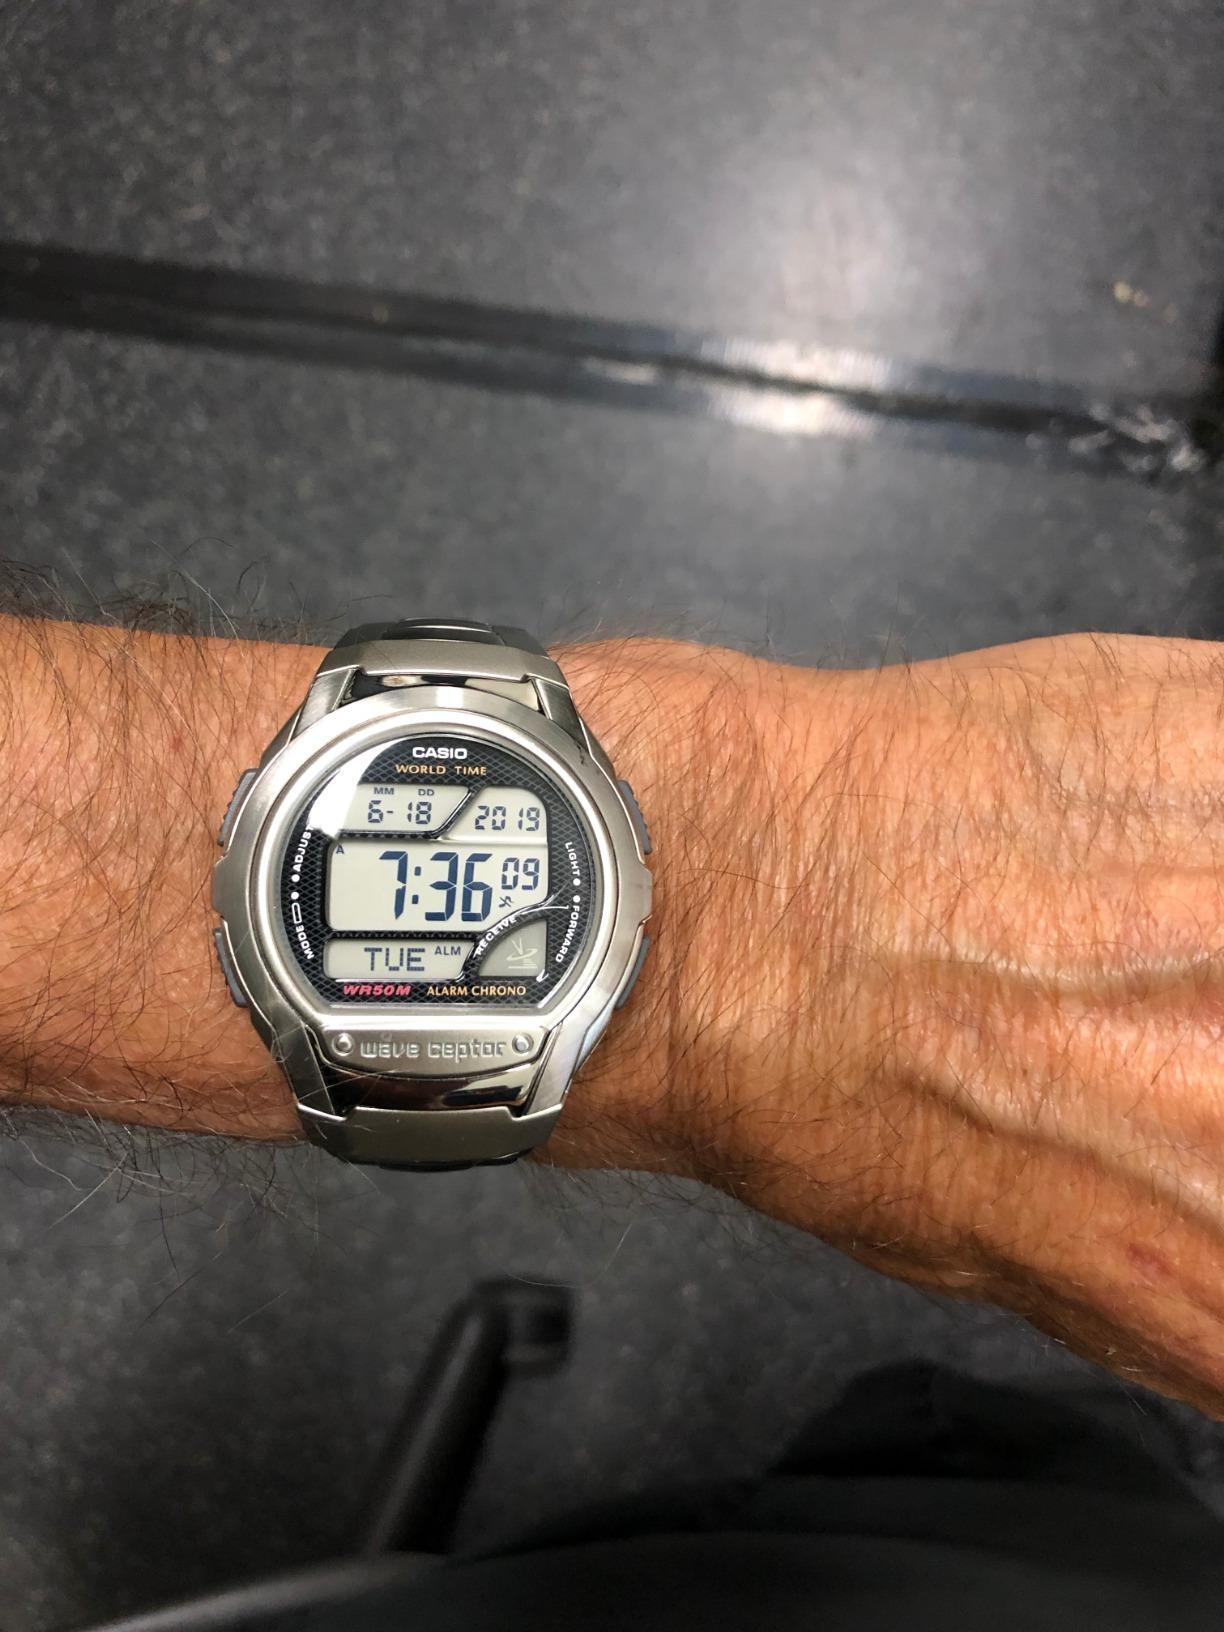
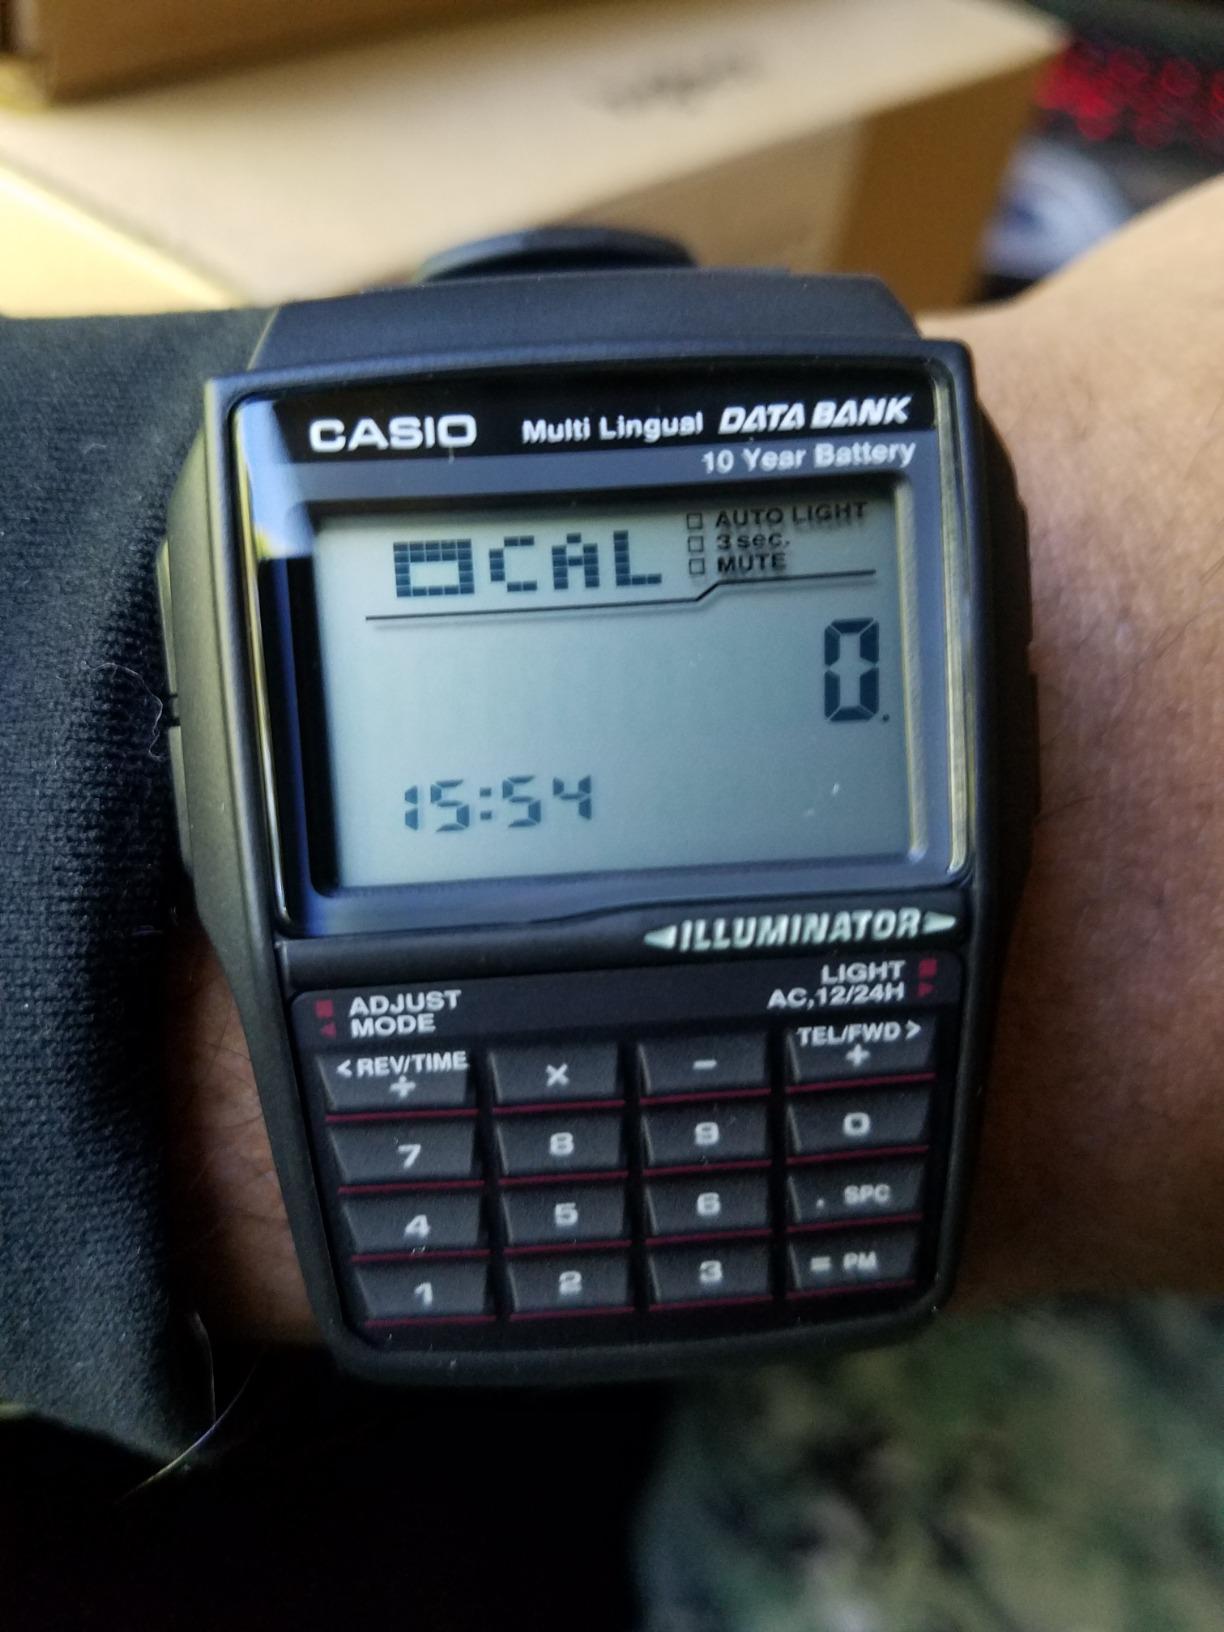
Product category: accessories_watch
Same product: no